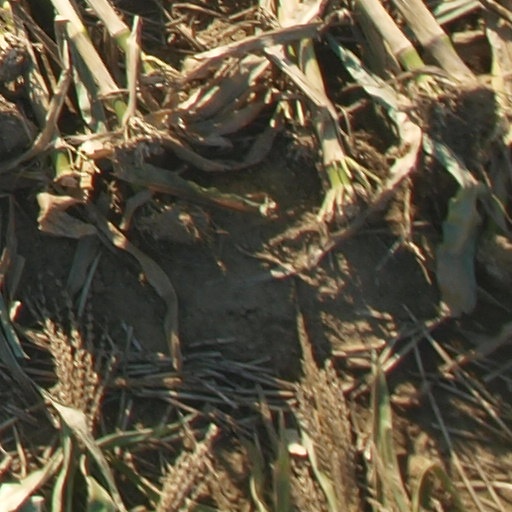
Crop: maize; corn